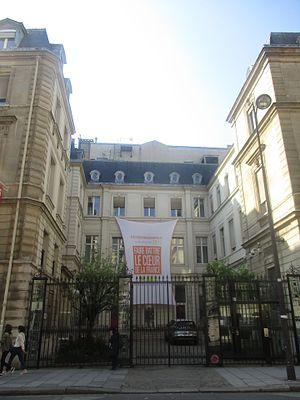
Siège du parti socialiste, rue de Solférino, pendant la campagne présidentielle de 2017 avant le premier tour.